George Stead

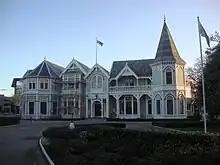
Strowan House in 2011

Upon his arrival in Christchurch Stead was employed by the Union Bank of Australia, at the first permanent bank branch in Christchurch, managed by Joseph Palmer. By 1871 Stead had left the bank and partnered with William Royse, to form Royse, Stead & Co. In the early 1870s New Zealand was entering a boom period, largely brought about by public borrowing for investment in immigration, land development, and transport links, such as railways and roads. Private individuals and companies were also raising funds offshore.